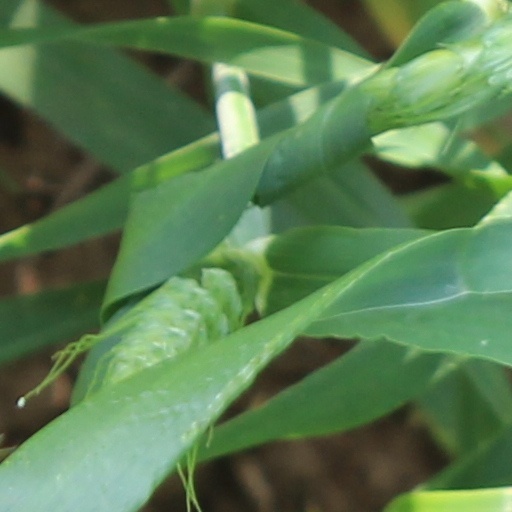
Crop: wheat